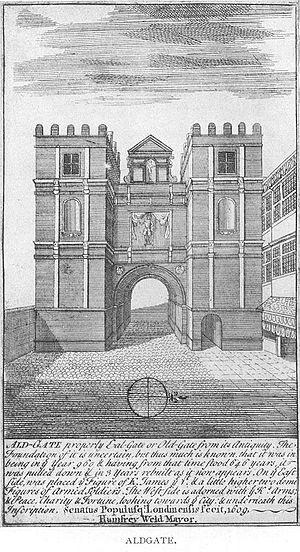
Aldgate était l'une des sept portes historiques de la Cité de Londres.
Aldgate est l'un des 25 Wards de la Cité de Londres. Elle tient son nom du fait que l'une des six portes permettant de franchir le mur de Londres, enceinte qui avait été construite par les Romains afin de défendre Londinium, était construite sur son axe. Aldgate était la porte située le plus à l'est et menait aux quartiers de Whitechapel et de l'East End. Le secteur est désormais dominé par l'assurance, plusieurs compagnies y ayant leur siège.